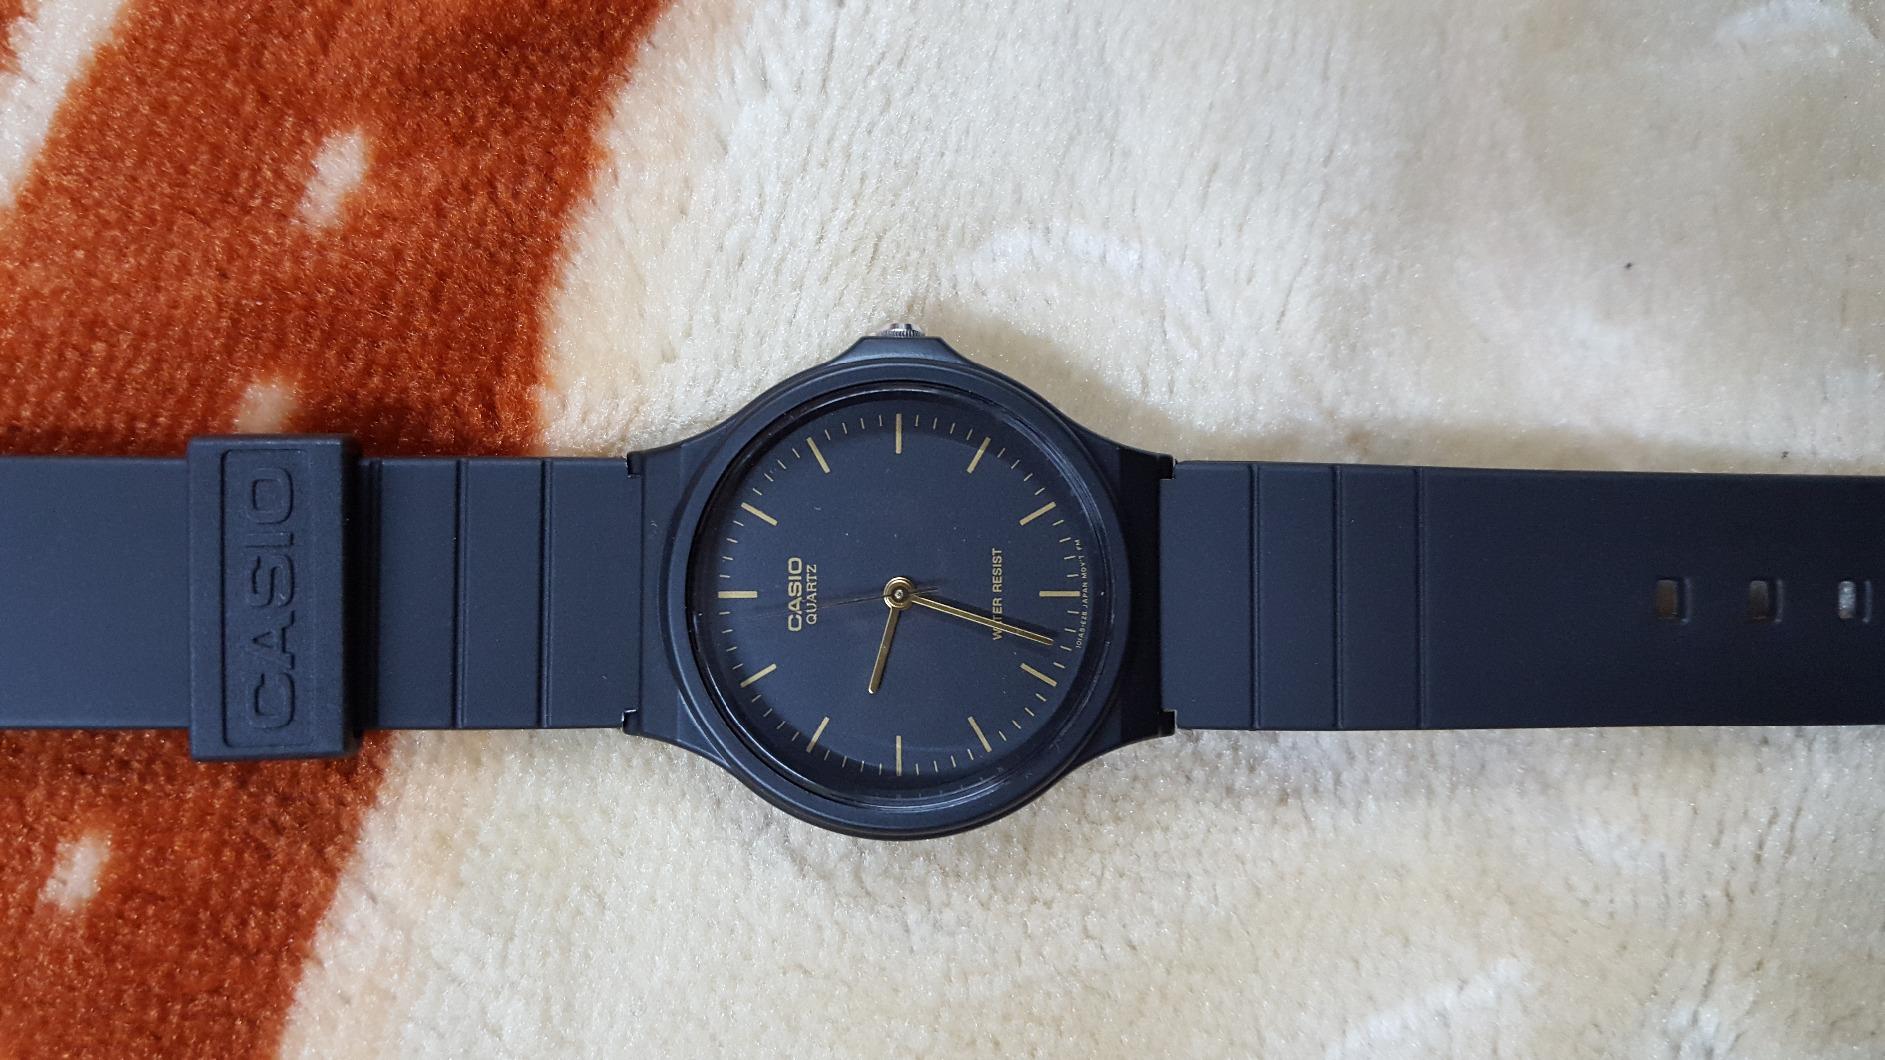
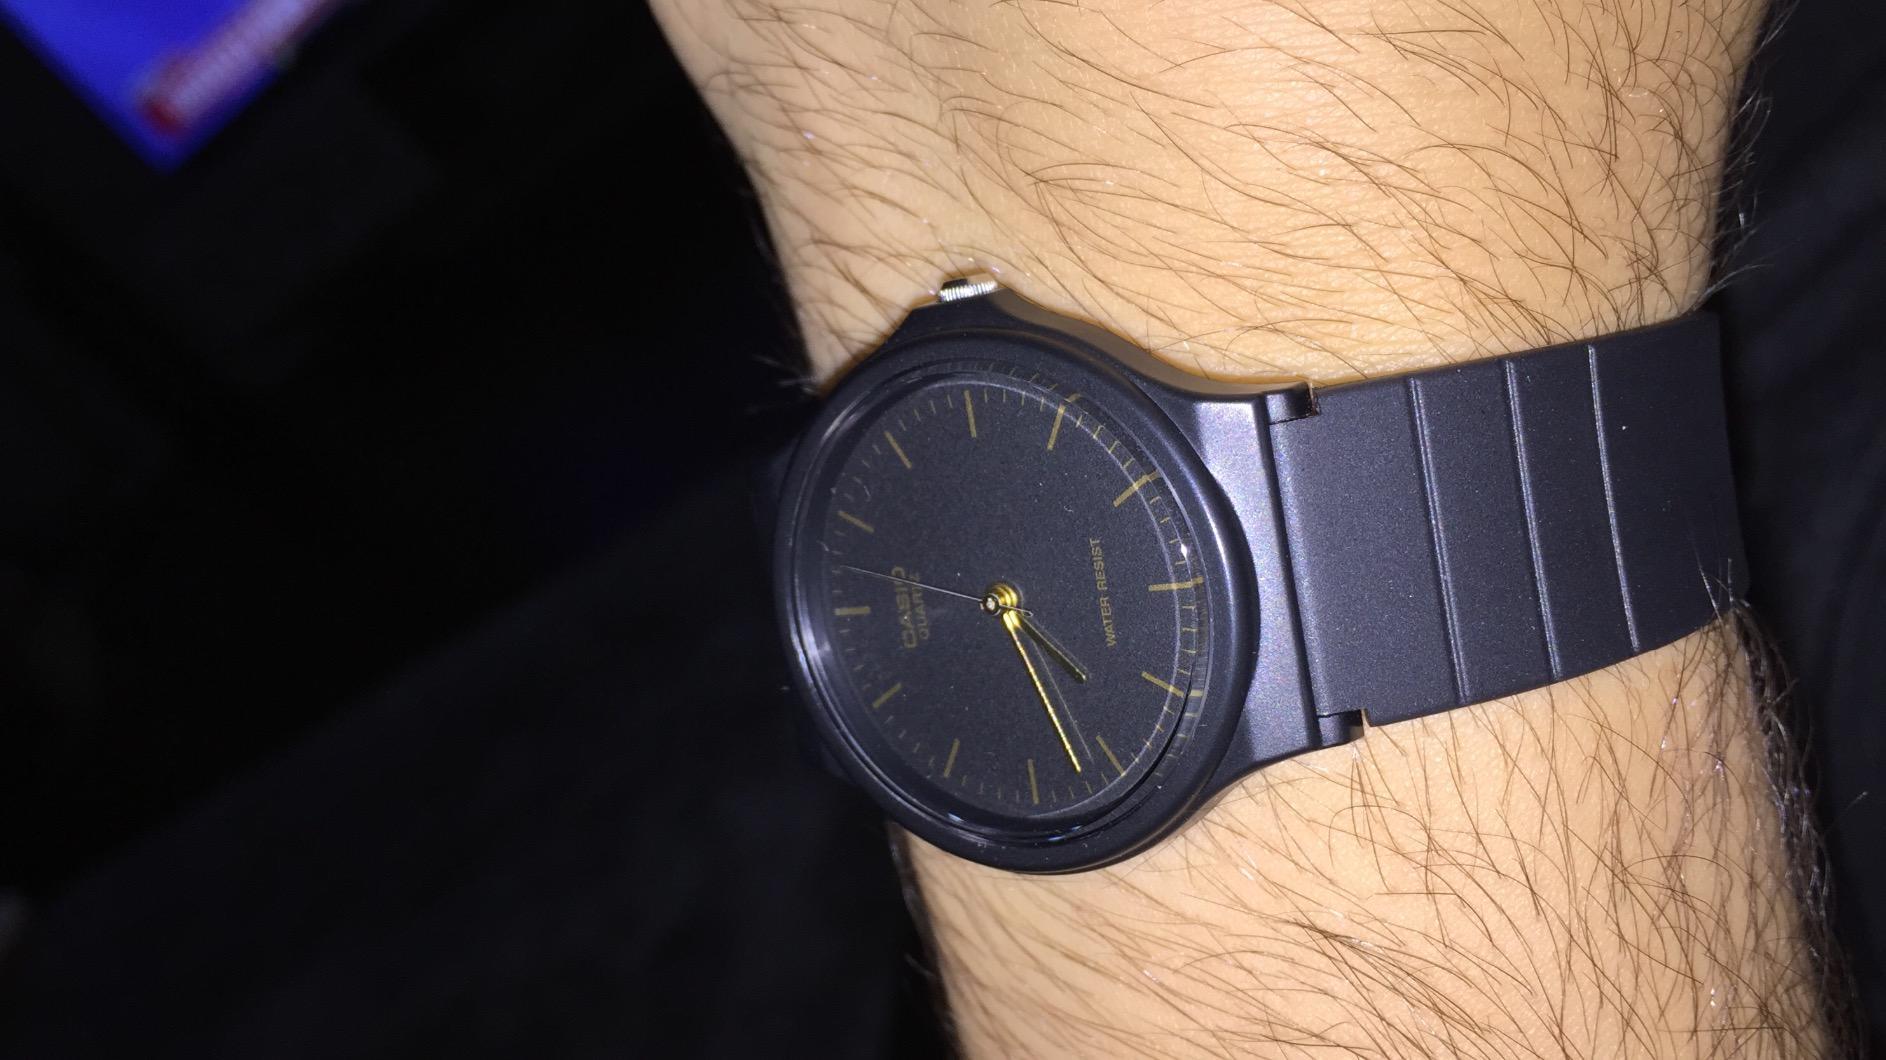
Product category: accessories_watch
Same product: yes